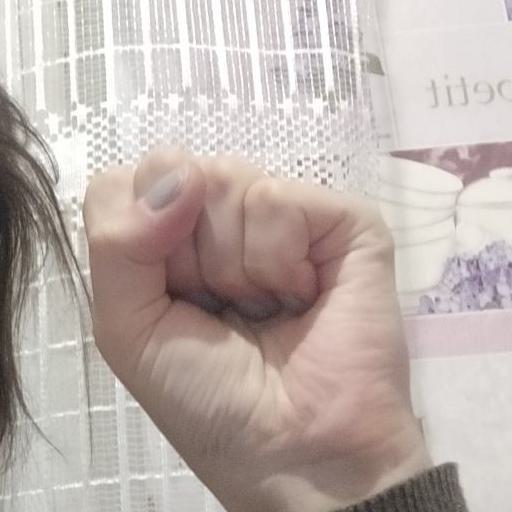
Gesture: fist